Miroslav Blažević

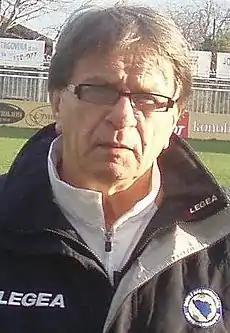
Blažević with Mes Kerman in 2011

Miroslav "Ćiro" Blažević (9 February 1935 – 8 February 2023) was a Bosnian-Croatian professional football manager and player.